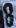
Number: 8